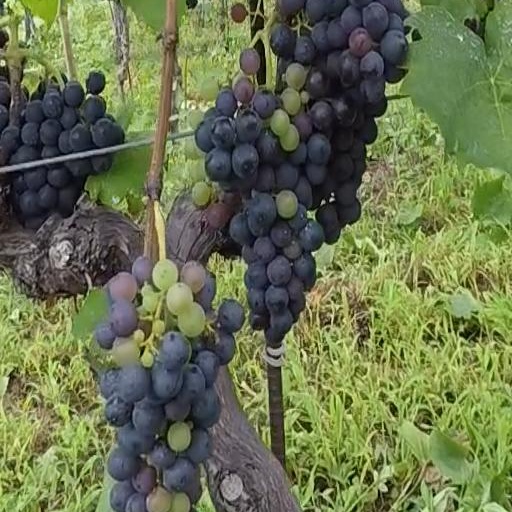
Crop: grape